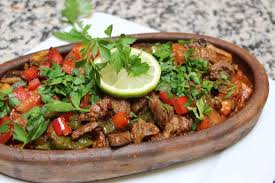
Yemek: et_sote